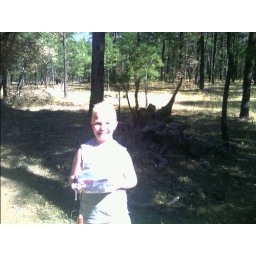
in the white mountains geocaching sunday with noah